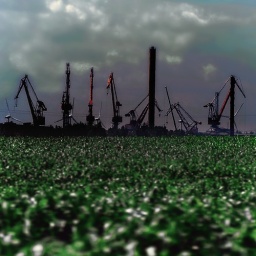
Shot in Sweden from car very shortly before crossing the bridge to Denmark last summer.